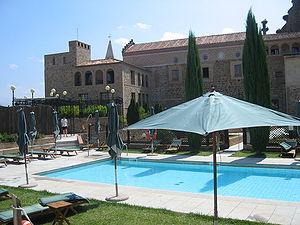
Le tourisme est un facteur économique important en Espagne. Dès 1962, le pays développe le tourisme de masse grâce à une campagne : « España es diferente ». Après la mort de Franco, l'Espagne devient la deuxième destination touristique au monde après la France. D'après l'organisation mondiale du tourisme, plus de 80 millions de touristes par an se rendent en Espagne.